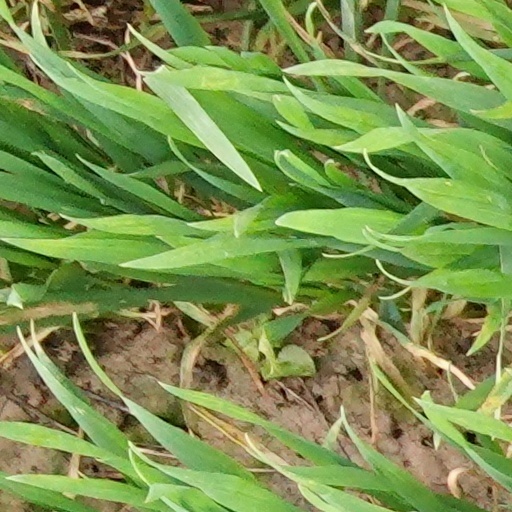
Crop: wheat